William Sidney Shacklette

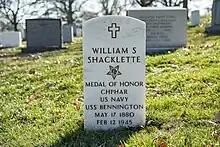
Grave at Arlington National Cemetery

William Sidney Shacklette (May 18, 1880 - February 12, 1945) was a hospital steward serving in the United States Navy who received the Medal of Honor for bravery.